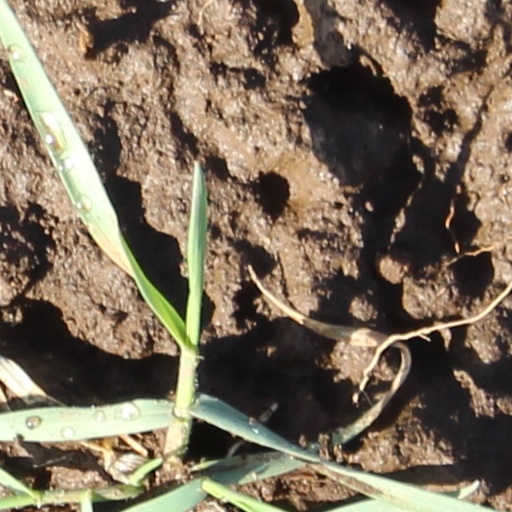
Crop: wheat